Henry Koon House

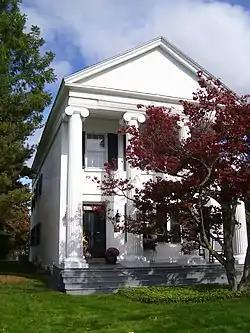

Henry Koon House is a historic home located at Troy in Rensselaer County, New York. It was built about 1830 and is an elegant Greek Revival–style residence. It is a 2-story, three-by-five-bay, side-hall-plan brick dwelling. It features a monumental portico composed of four Ionic order columns supporting a full entablature and pediment.